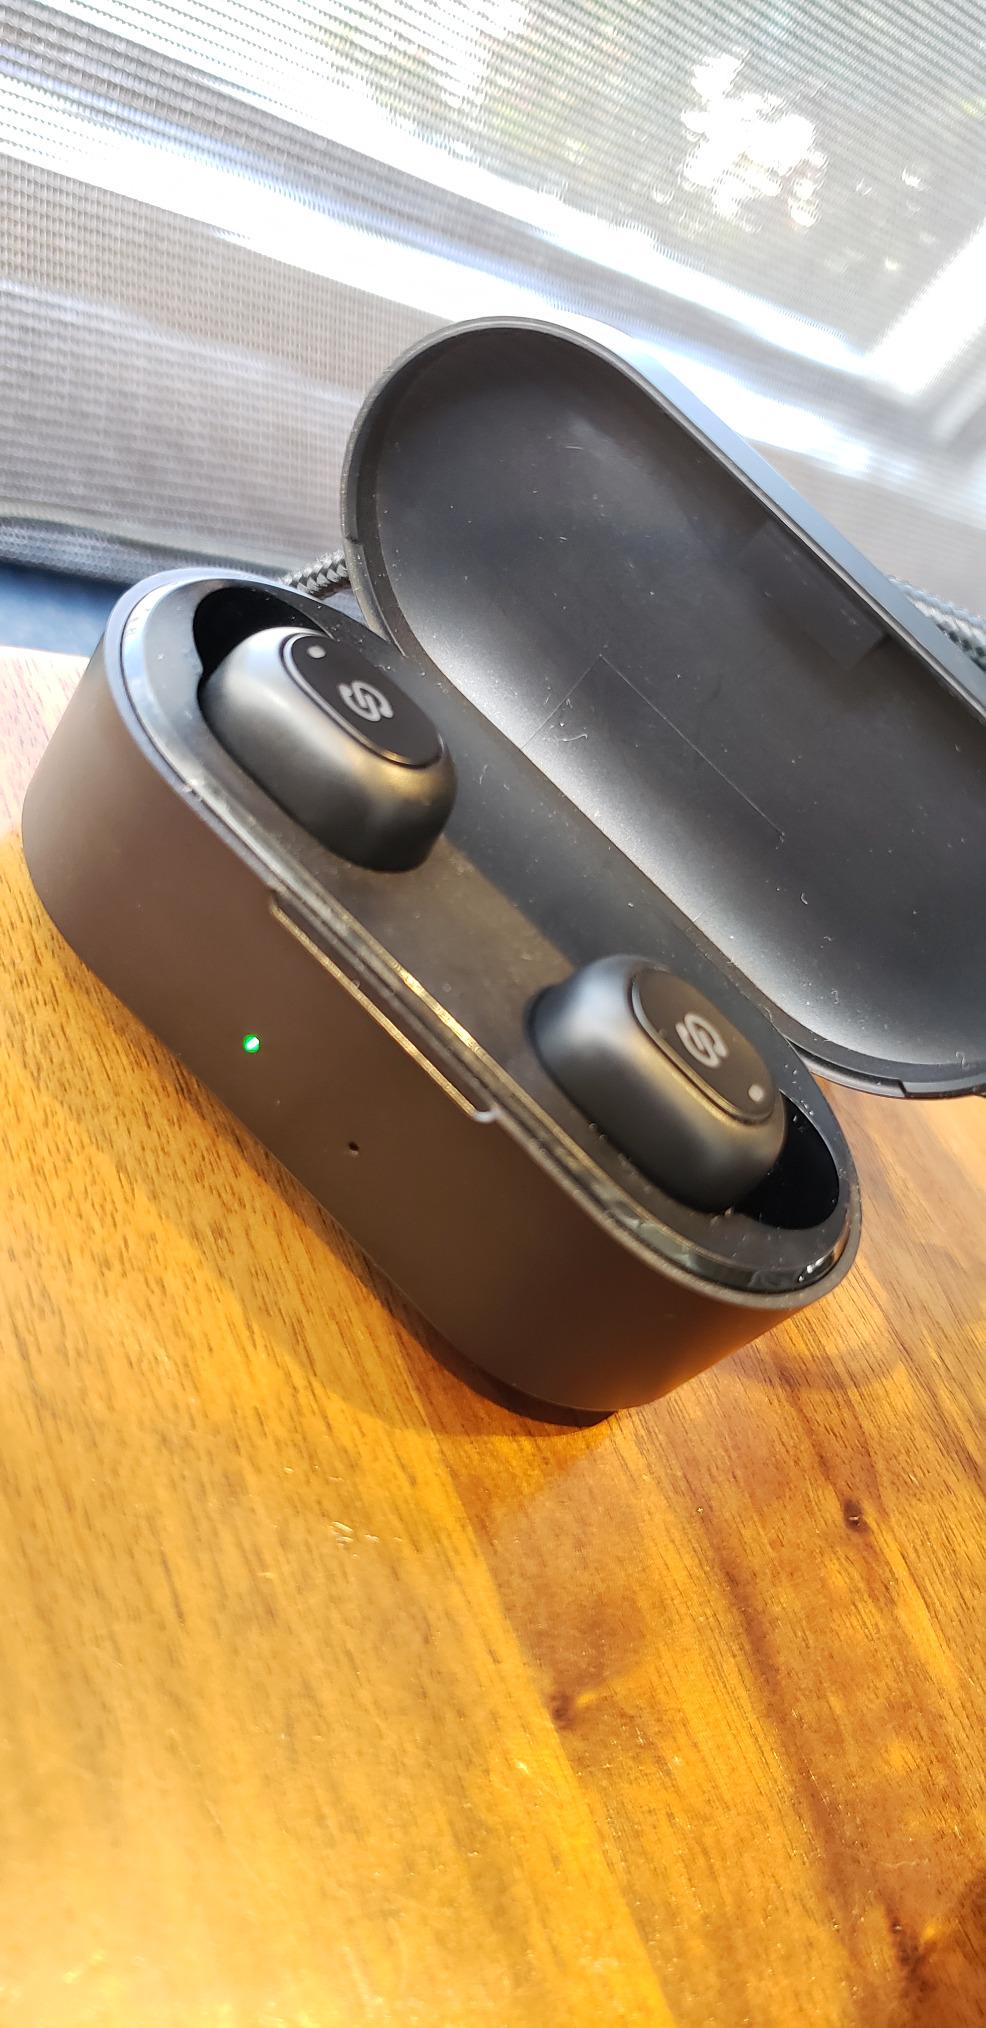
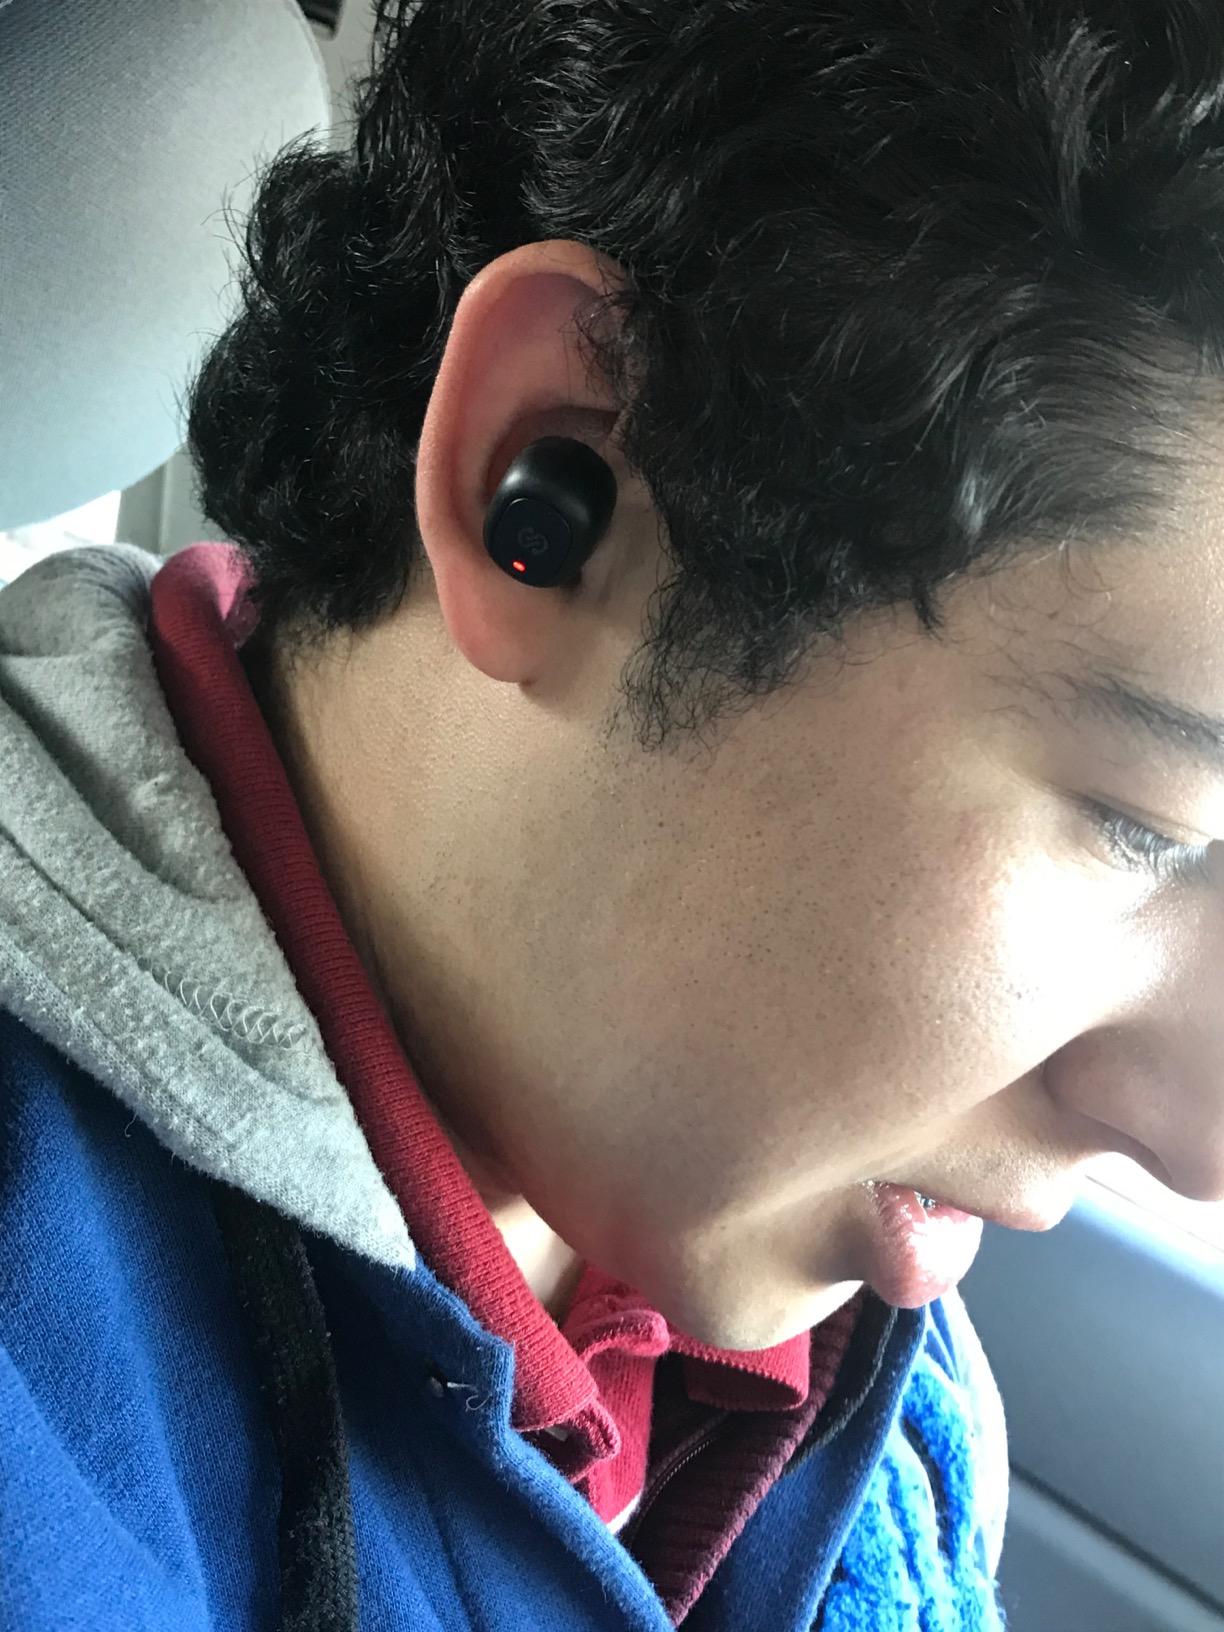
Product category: earbuds
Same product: yes